Tockwith

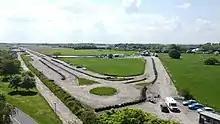
The former RAF Marston Moor

At 1.34am on Tuesday 9 October 1945, a Stirling bomber which was about to land on RAF Marston Moor crashed in the main street of Tockwith, killing the village postmaster and the six crew members as well as destroying nineteen houses. Amongst the crew members killed was former York City footballer Albert Bonass.